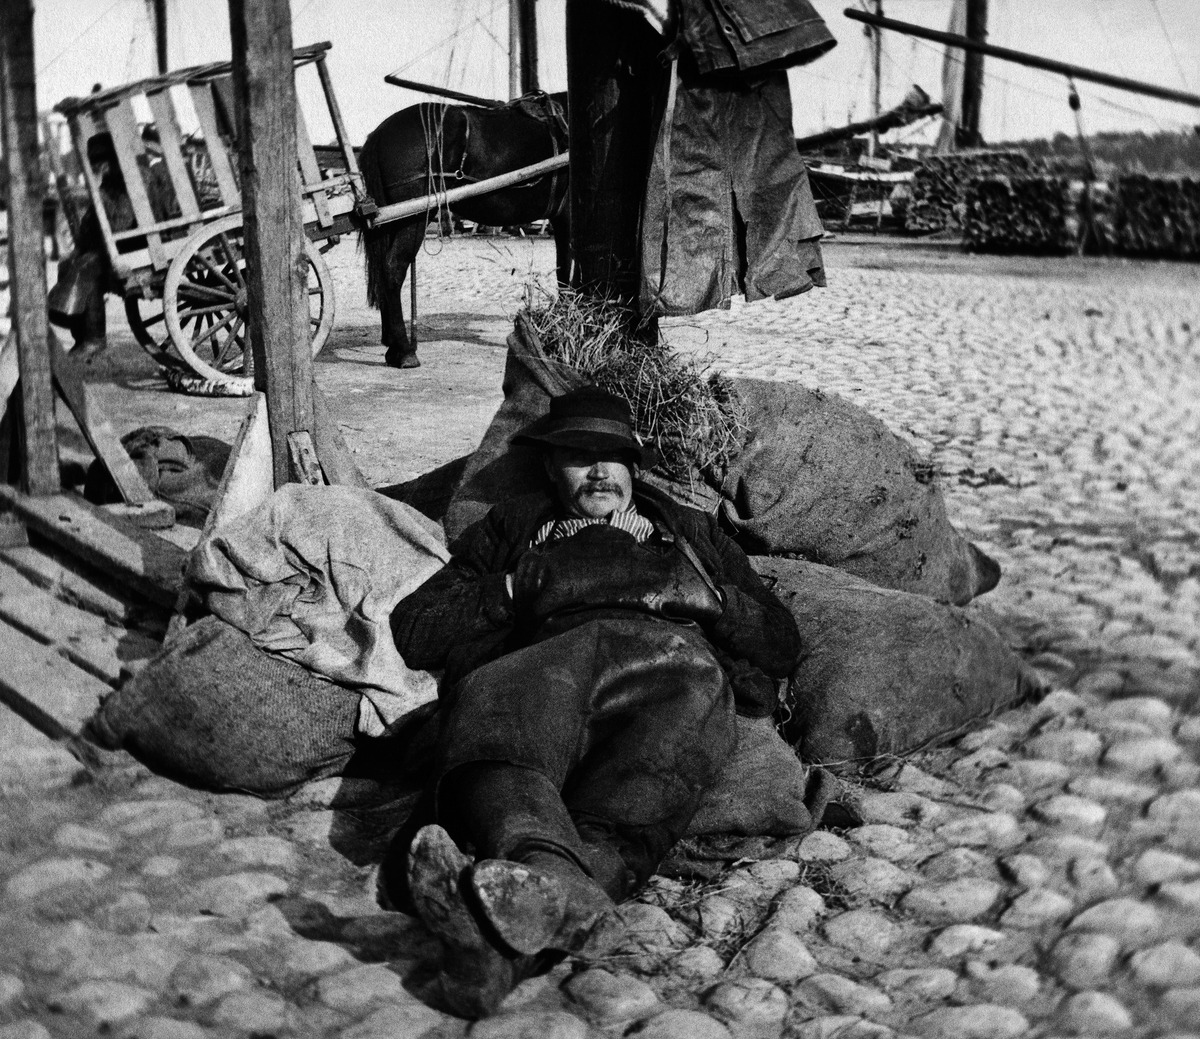
Kuorma-ajuri lepotauolla satamassa
sisällön kuvaus: Kuorma-ajuri lepotauolla satamassa. mustavalkoinen
Kuvaaja: Timiriasew, Ivan, valokuvaaja
Ajankohta: kuvausaika 1912 n.
Aiheet: ajurit, kuorma-ajurit, lepo, rentoutus, työ, ansiotyö, työntekijät, työvaatteet, miehet, satamat, hevoset